Townsville Masonic Hall

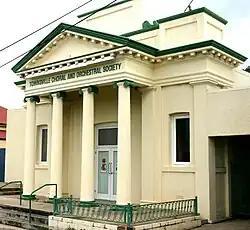
Former Townsville Masonic Hall

Townsville Masonic Hall is a heritage-listed former masonic temple at 485–493 Sturt Street, Townsville CBD, City of Townsville, Queensland, Australia. It was designed by W G Smith & Sons and built in 1889 by Sparre & Hansen. It is also known as Assembly of God Hall, Calvary Temple, Townsville Choral & Orchestral Society Building, Townsville Choral Society Inc. Building, and Townsville Choral and Orchestral Society Building. It was added to the Queensland Heritage Register on 21 October 1992.